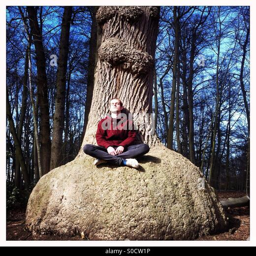
young man meditating in a forest against a tree